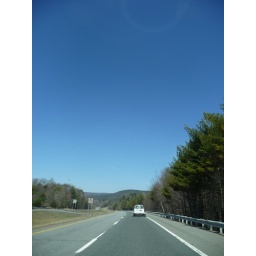
i wasn't standing in the middle of the highway taking this, i was in a car